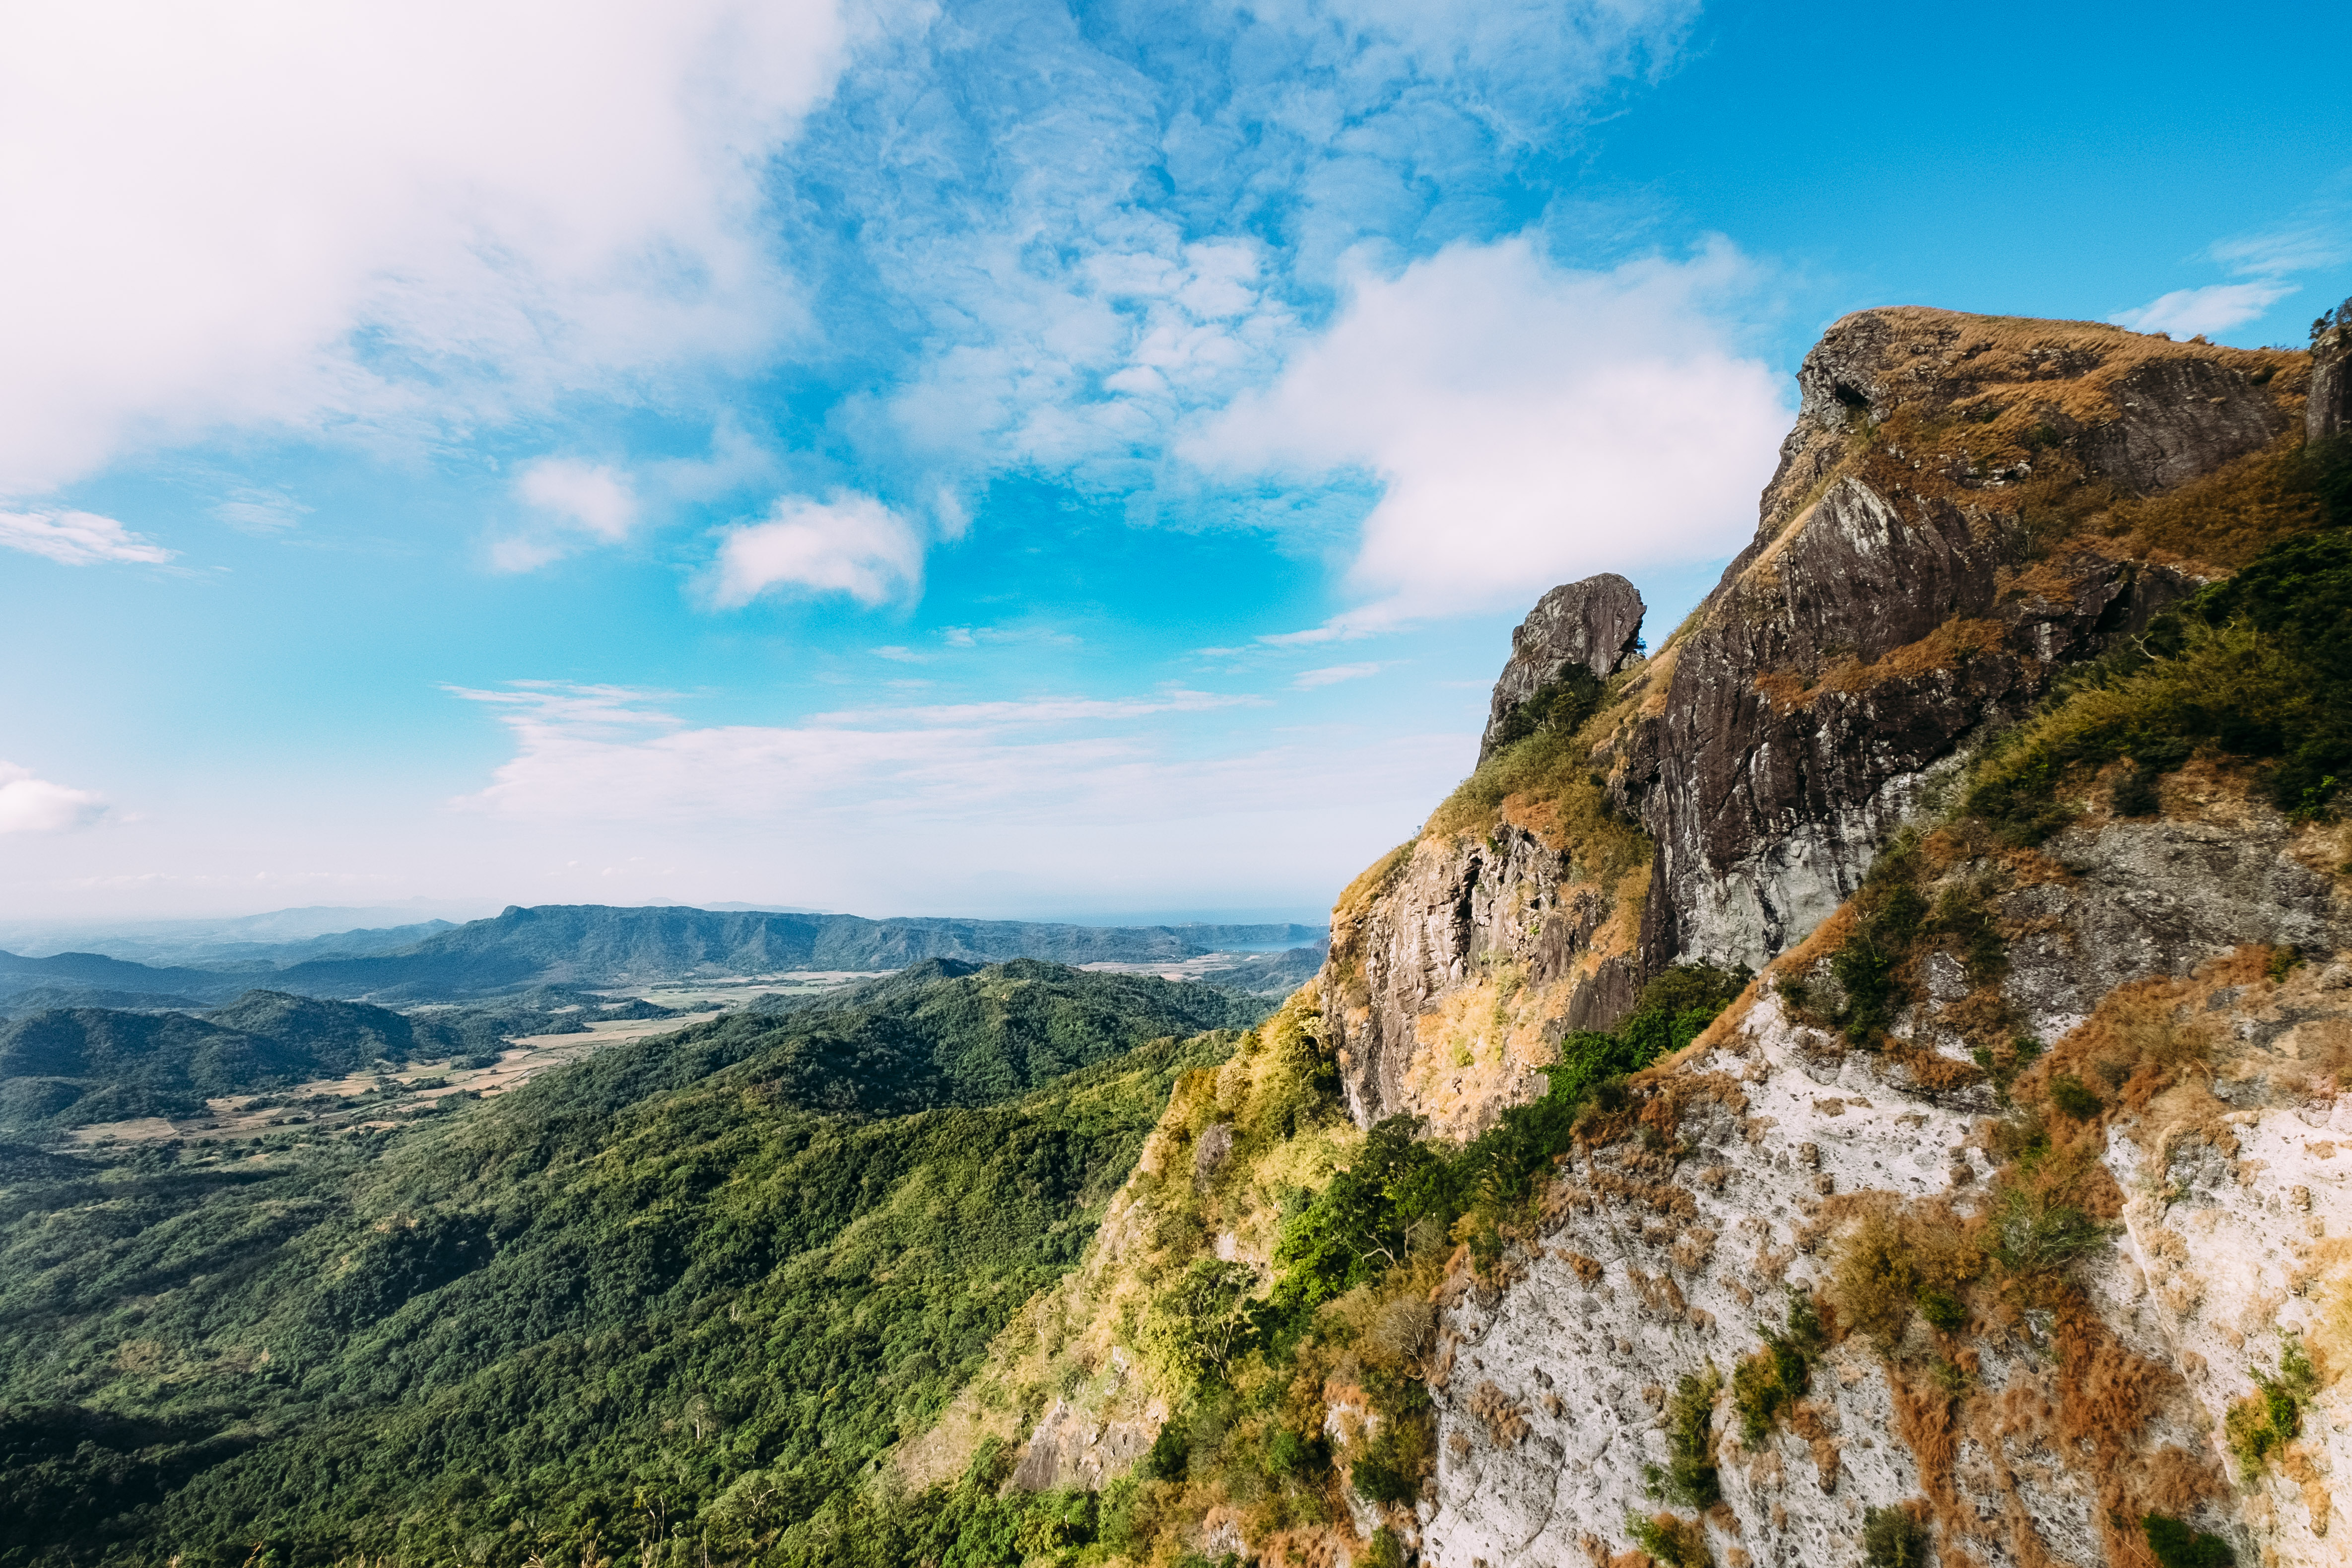
landscape, sea, coast, tree, nature, rock, mountain, cloud, sky, hill, mountain range, cliff, natural, terrain, ridge, trees, rocks, hills, clouds, geology, alps, plateau, fell, landform, hd wallpaper, geographical feature, mountainous landforms